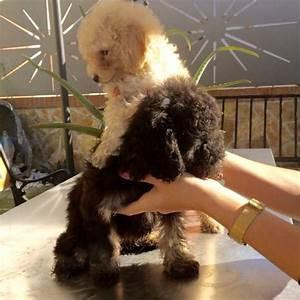
dog